Parallel computing

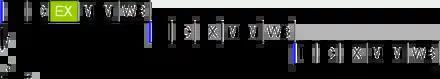
A canonical processor without pipeline. It takes five clock cycles to complete one instruction and thus the processor can issue subscalar performance.

From the advent of very-large-scale integration (VLSI) computer-chip fabrication technology in the 1970s until about 1986, speed-up in computer architecture was driven by doubling computer word size—the amount of information the processor can manipulate per cycle. Increasing the word size reduces the number of instructions the processor must execute to perform an operation on variables whose sizes are greater than the length of the word. For example, where an 8-bit processor must add two 16-bit integers, the processor must first add the 8 lower-order bits from each integer using the standard addition instruction, then add the 8 higher-order bits using an add-with-carry instruction and the carry bit from the lower order addition; thus, an 8-bit processor requires two instructions to complete a single operation, where a 16-bit processor would be able to complete the operation with a single instruction.